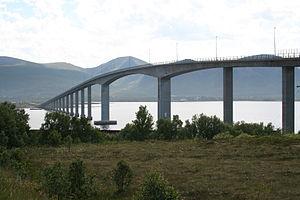
La longueur d'un pont ou d'un viaduc est mesurée entre culées, c'est-à-dire entre extrémités. Un ouvrage d'art est dit non courant dès que sa longueur dépasse 100 mètres. Il est dit exceptionnel lorsque celle-ci dépasse 500 mètres. Cet article présente la liste des ponts et viaducs de Norvège dont la longueur est supérieure ou égale à 500 mètres.
Cette liste de ponts de Norvège a pour vocation de présenter une liste de ponts remarquables de Norvège, tant par leurs caractéristiques dimensionnelles, que par leur intérêt architectural ou historique.